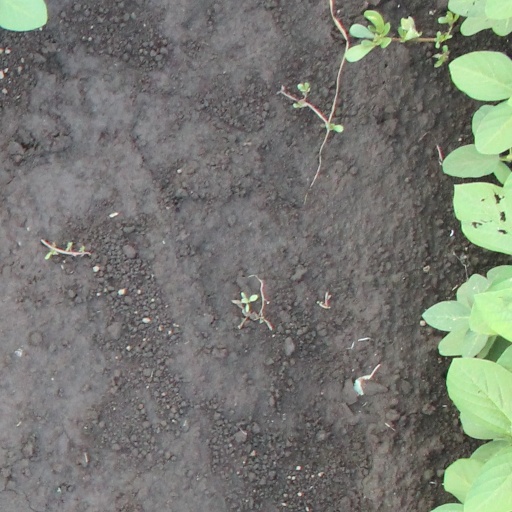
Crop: soybean